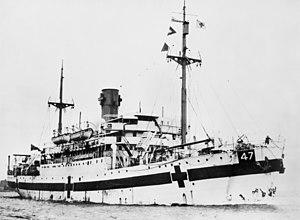
Durant la Seconde Guerre mondiale, plusieurs opérations de l'Axe se déroulent dans les eaux australiennes. Au total, 54 sous-marins et navires de guerre allemands et japonais ont évolué dans les eaux australiennes entre 1940 et 1945, attaquant bateaux et ports. Parmi les opérations les plus connues figurent la bataille entre le Sydney et le Kormoran en 1941, le bombardement de Darwin par des avions de la marine japonaise en février 1942 et l'attaque dans la baie de Sydney effectuée par des sous-marins de poche japonais en mai 1942. À cela s'ajoutent les pertes subies par la marine civile des Alliés dont plusieurs bateaux sont coulés ou endommagés dans les eaux australiennes. Des sous-marins japonais bombardent plusieurs ports et des avions de reconnaissance basés sur les sous-marins japonais survolent plusieurs capitales d'État australiennes.